Duodo family

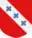
The Duodo coat of arms

The Duodo were one of the most ancient families in Venetia, with records dating back to 1043 when a Fantino Duodo served as Galley Captain in the fleet of Domenico Contarini during the conquest of Zara. The family's origins remain a subject of historical debate, with some sources tracing them to Morea, near the Gulf of Lodrino. They secured a distinguished place among the Venetian nobles, gaining a seat at the Council of Ten and producing a long lineage of prominent figures.